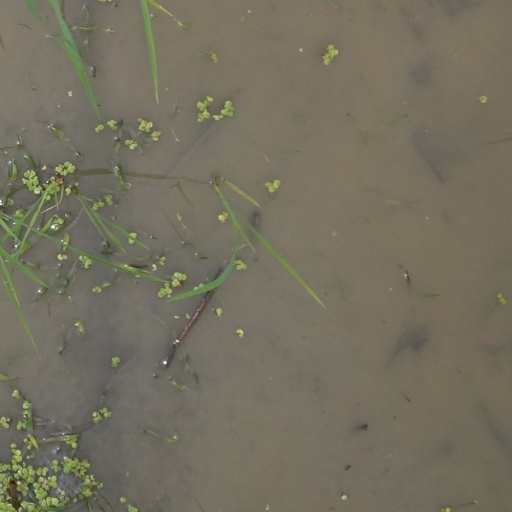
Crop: rice